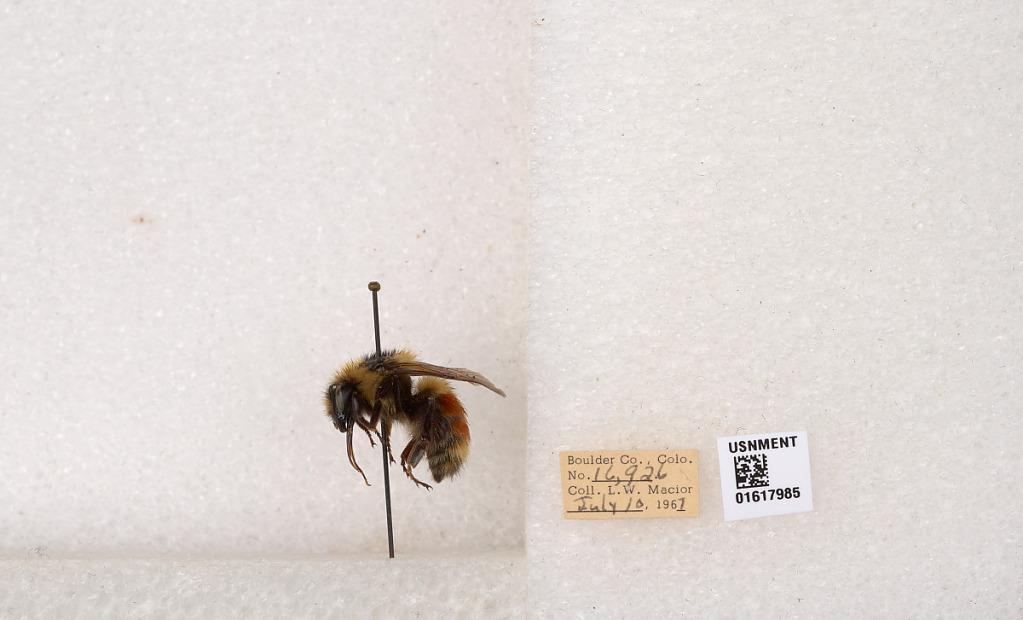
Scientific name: Bombus (Pyrobombus) sylvicola Kirby
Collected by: L. Macior
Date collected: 1967-7-10
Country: United States
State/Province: Colorado
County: Boulder
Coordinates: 40.0163, -105.294